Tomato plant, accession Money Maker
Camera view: bottom (45 deg); turntable rotation: 300 degrees
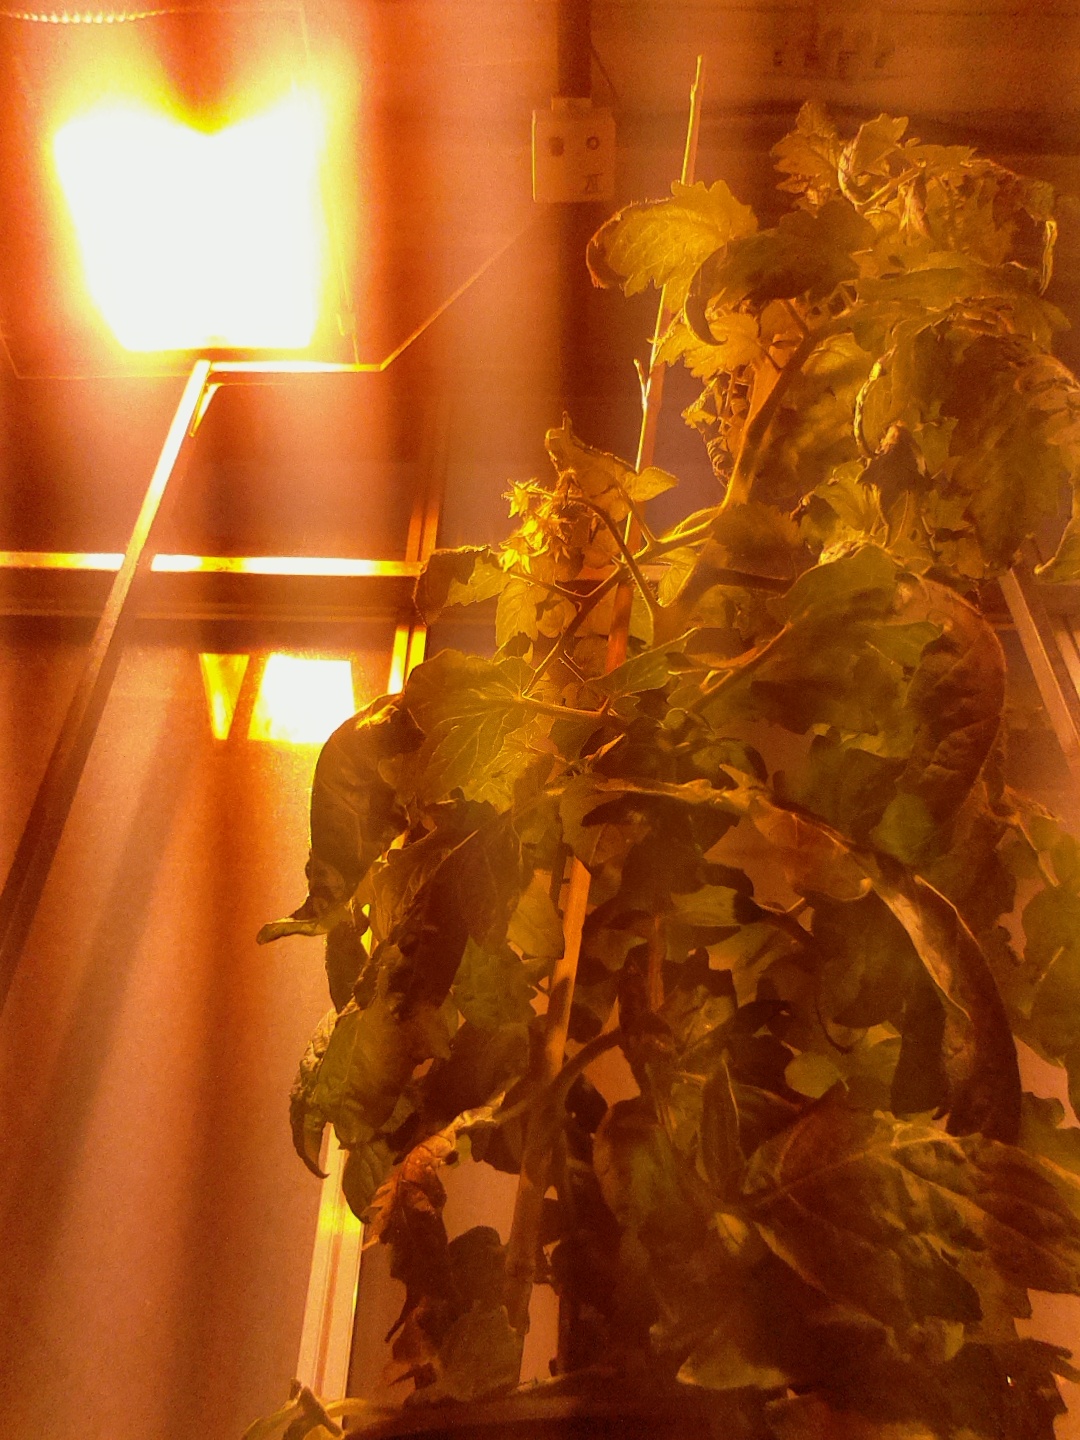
BBCH growth stage 67: Full flowering, 70%-80% of flowers open, more petals falling